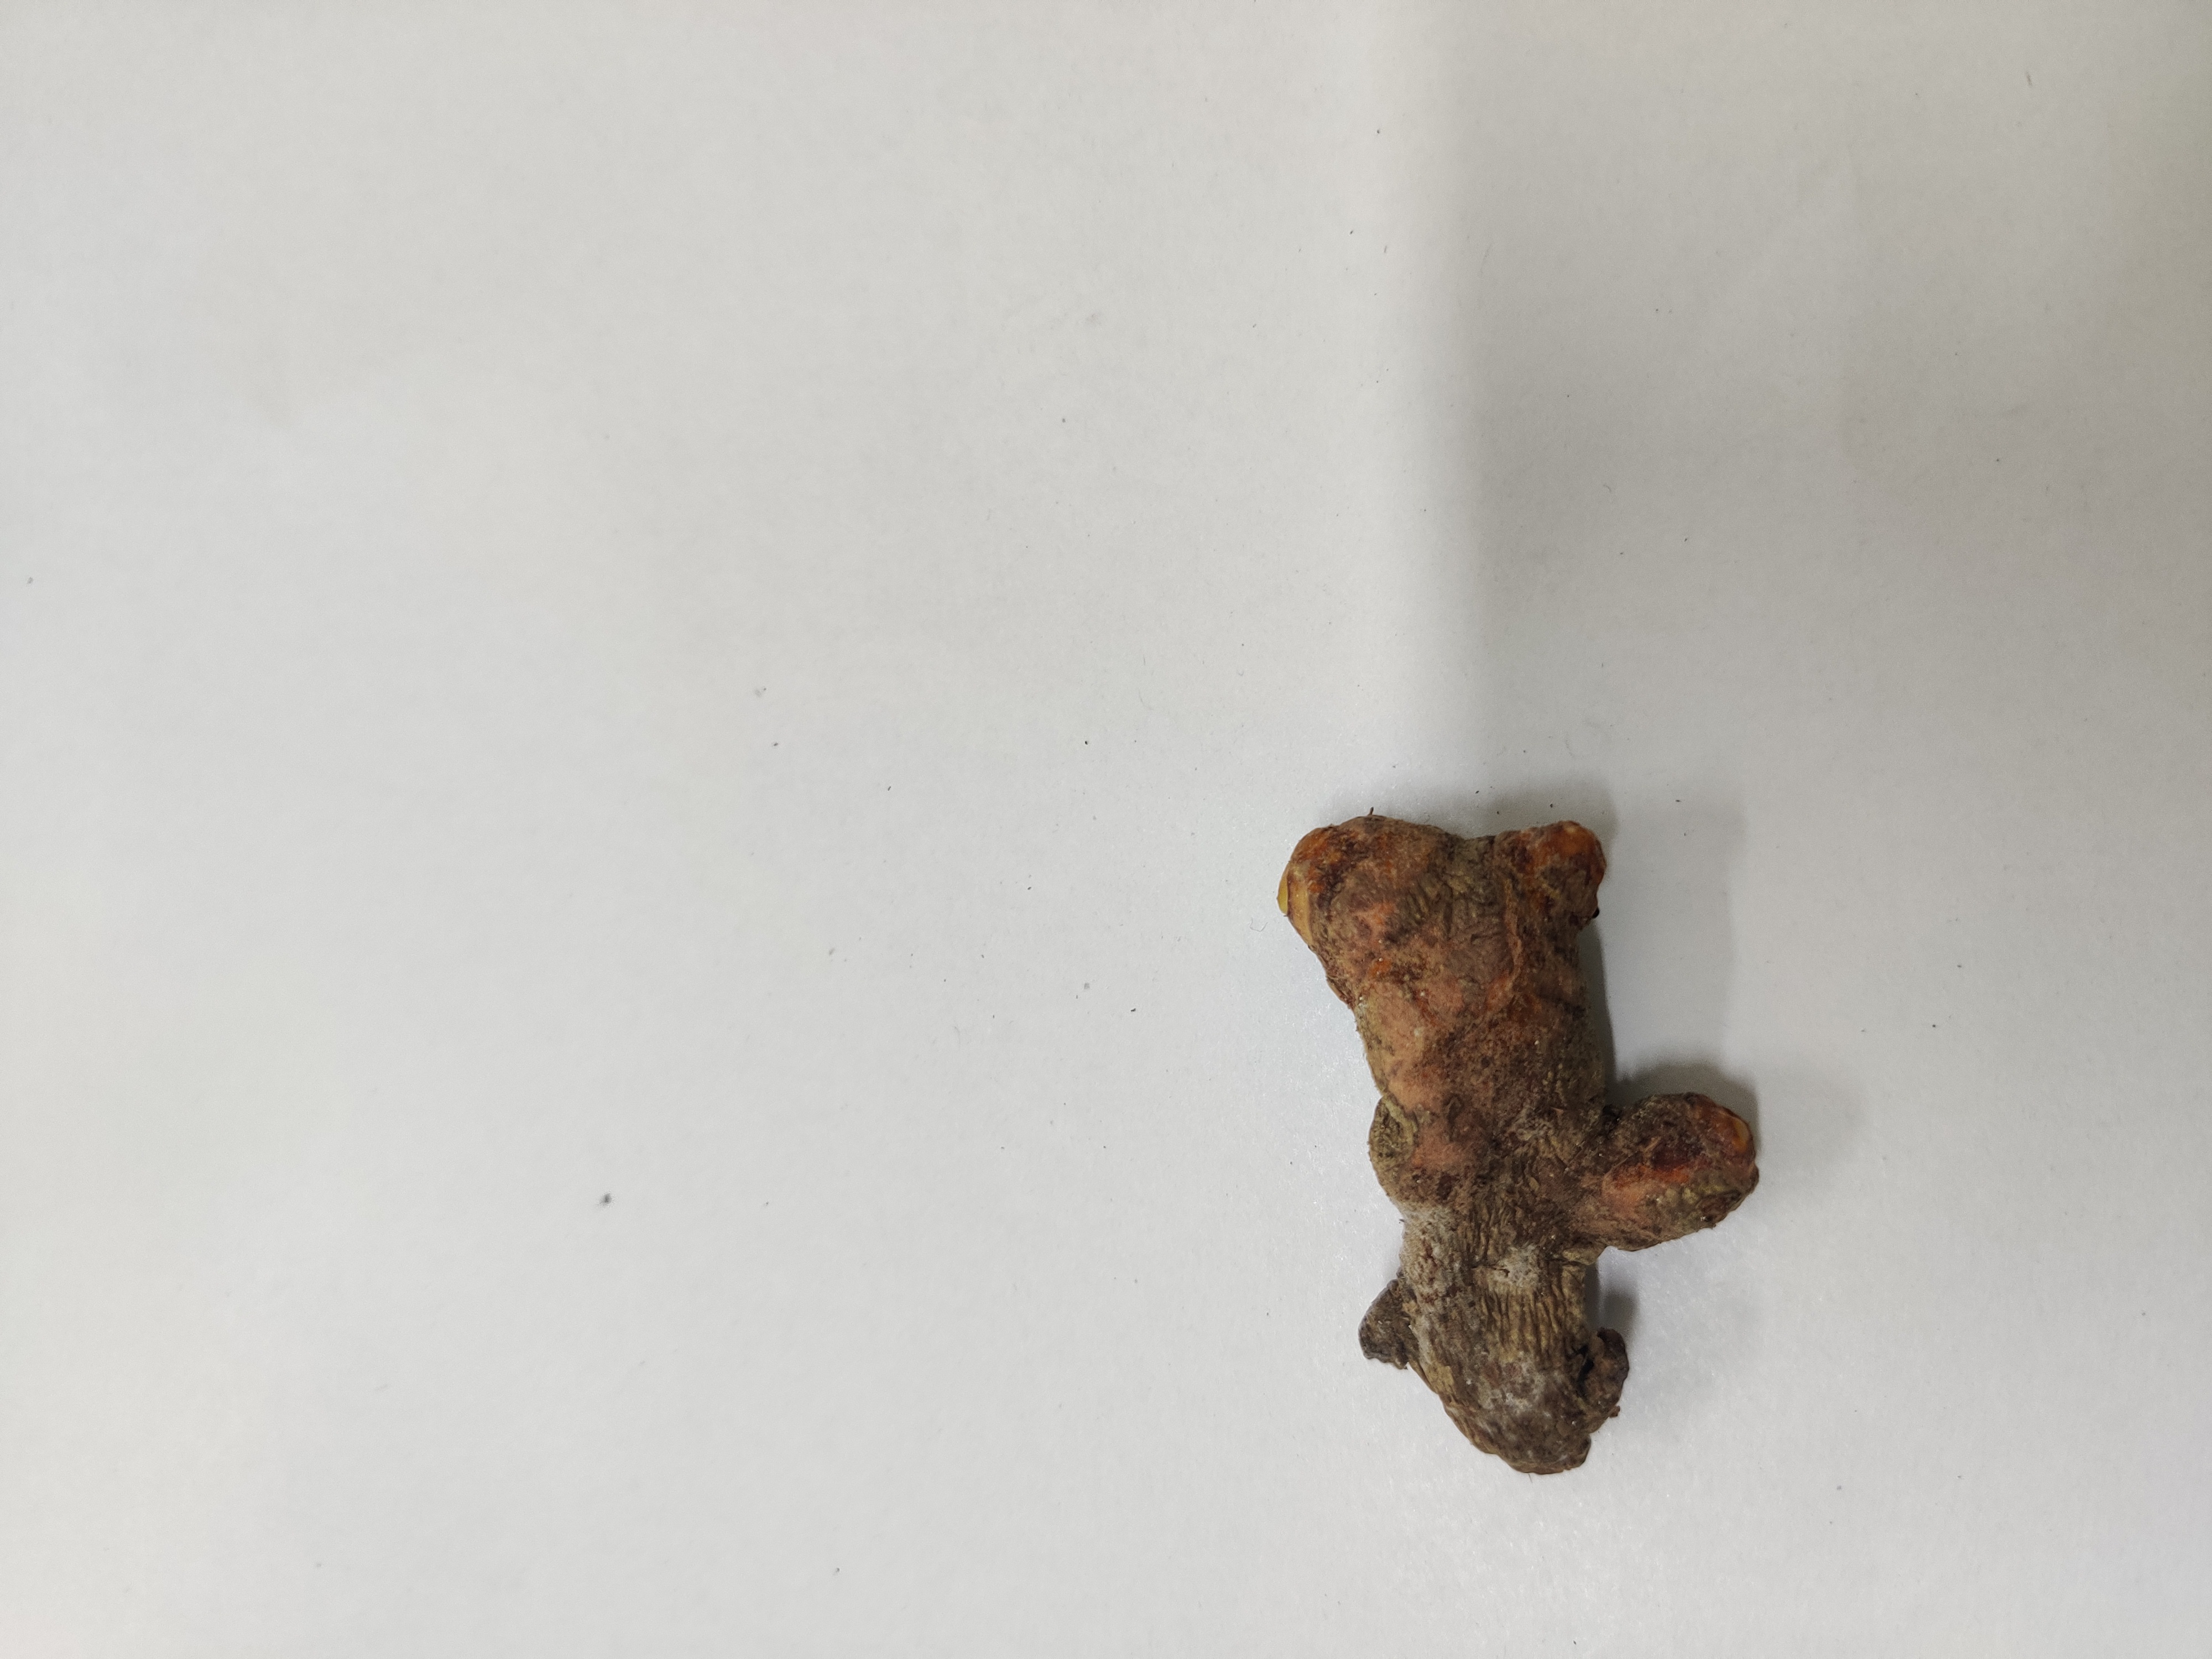
Crop: Turmeric
Condition: Severely Damaged